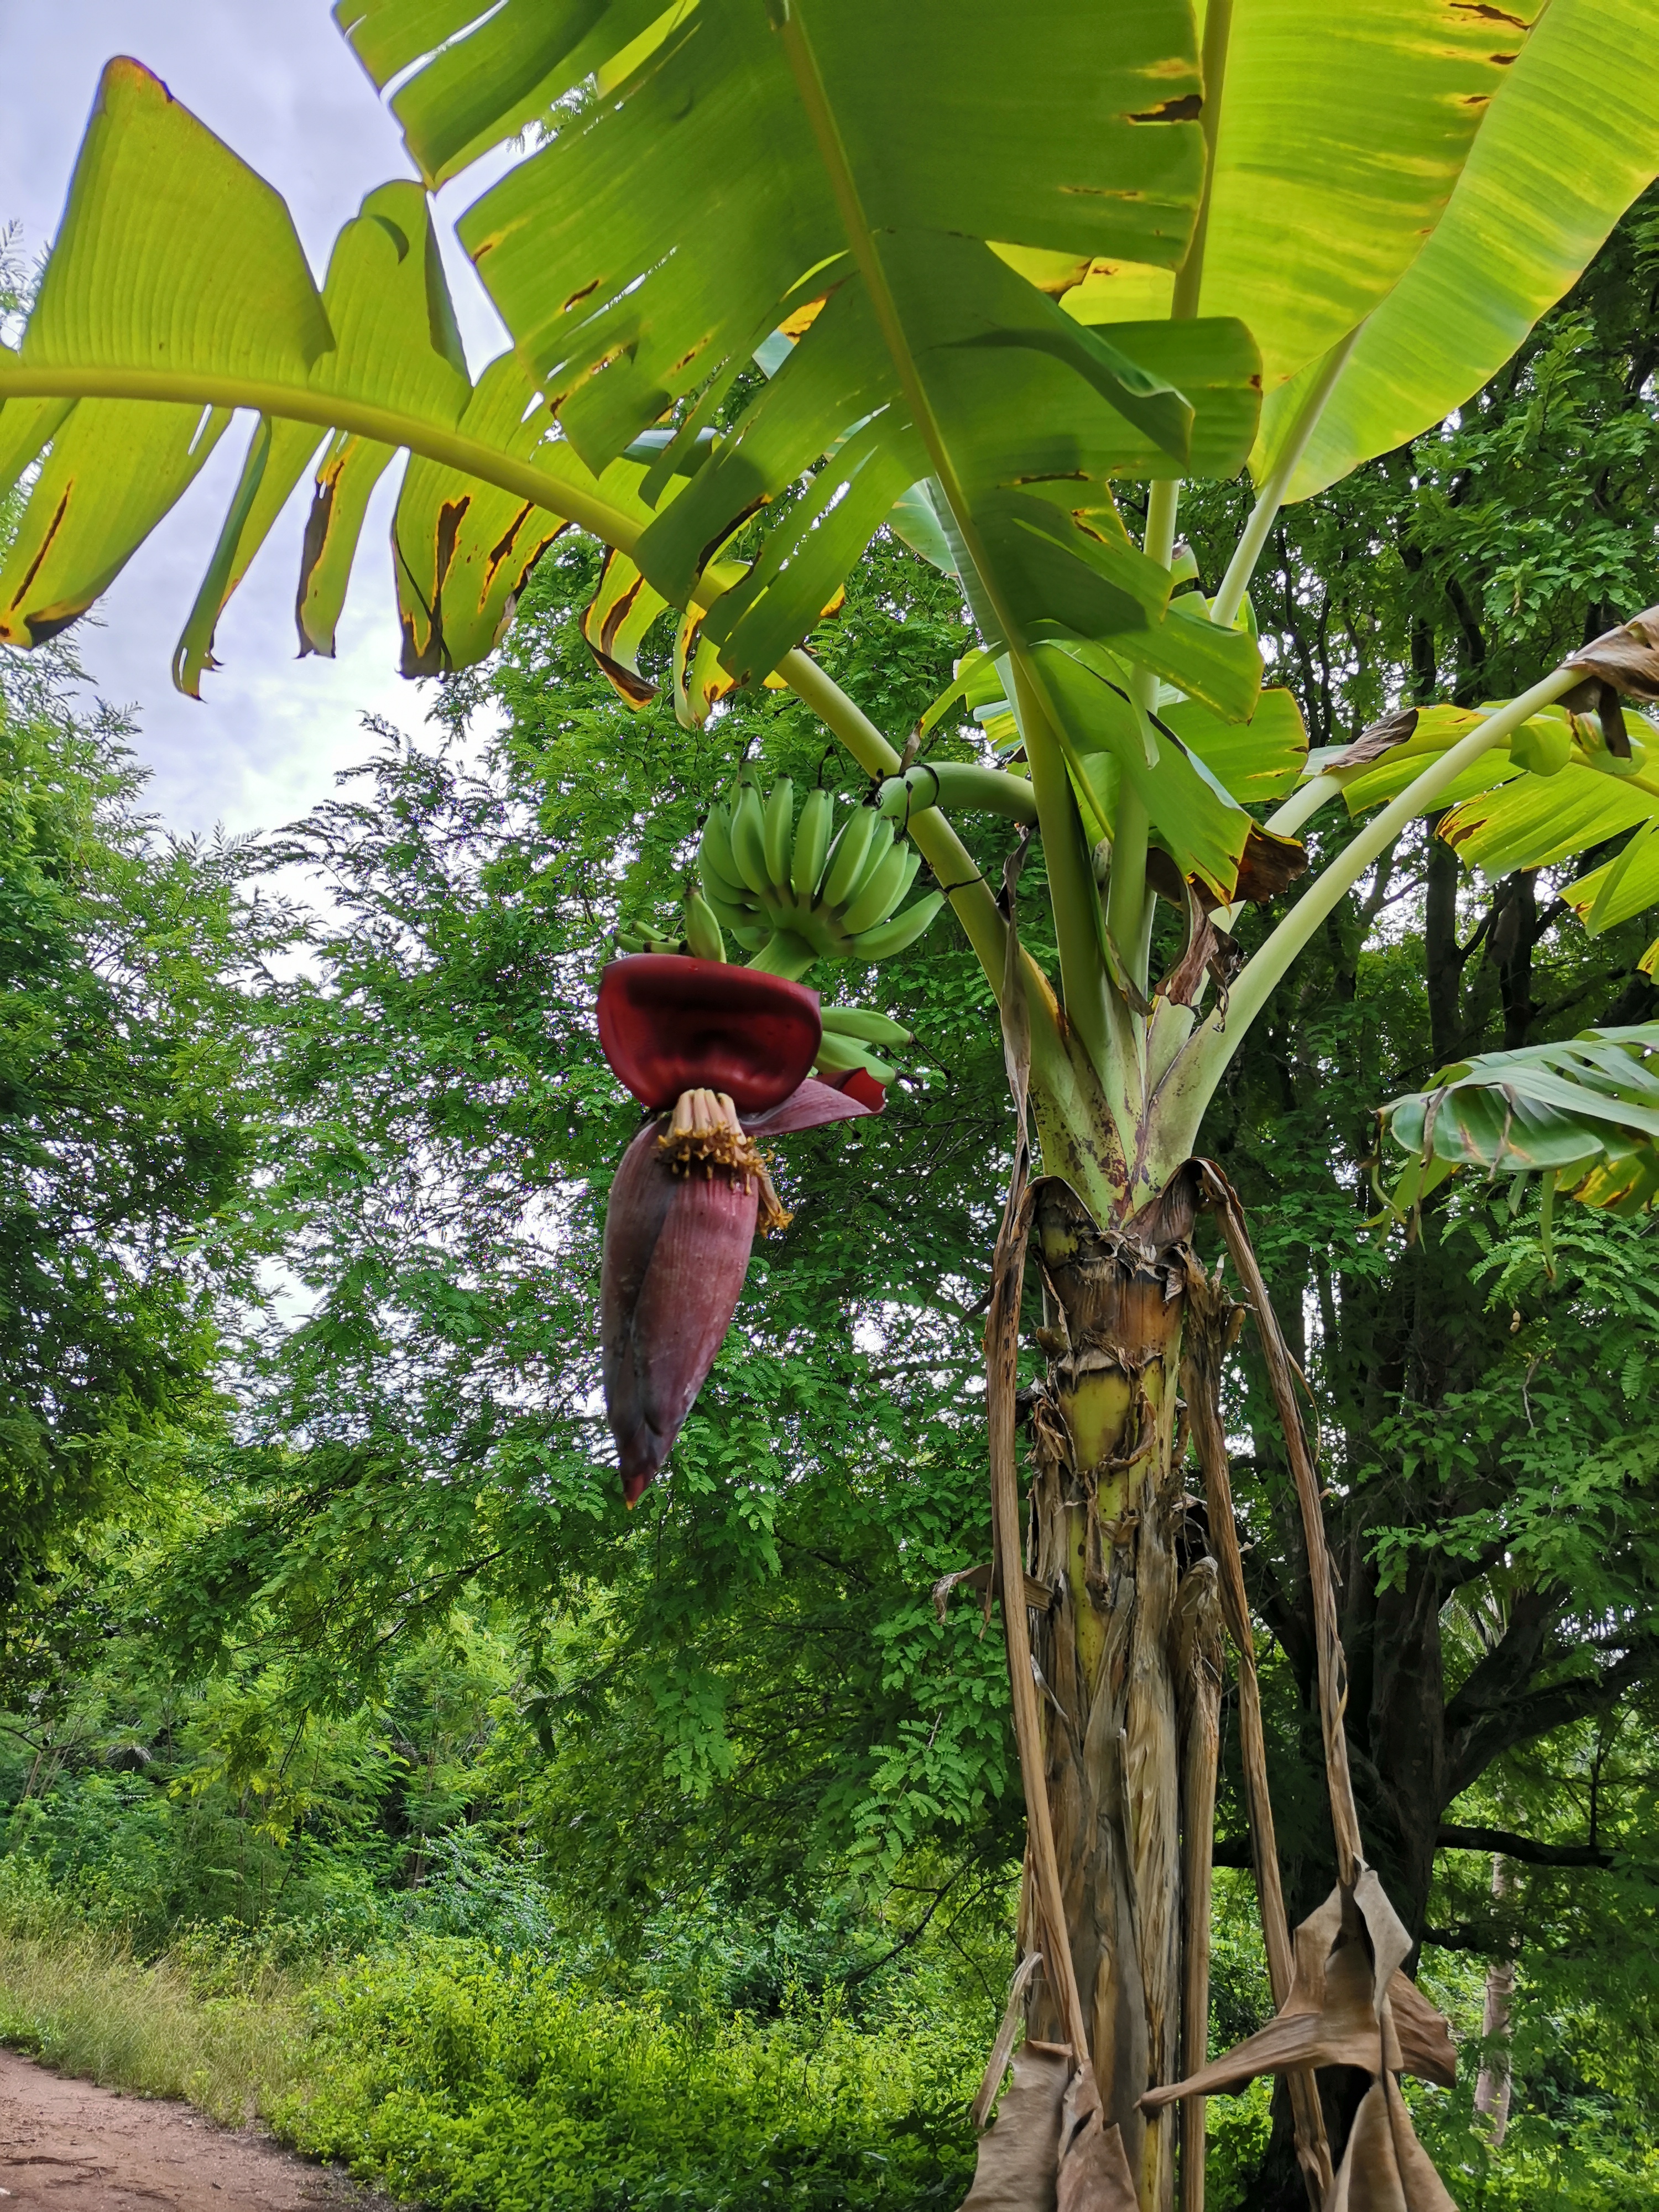
banana flower, banana, banana blossoms, nature, wildlife, banana family, plant, ensete, tree, flowering plant, banana leaf, botany, leaf, cooking plantain, woody plant, terrestrial plant, fruit, nepenthes, flower, palm tree, zingiberales, arecales, matoke